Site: brandenburg
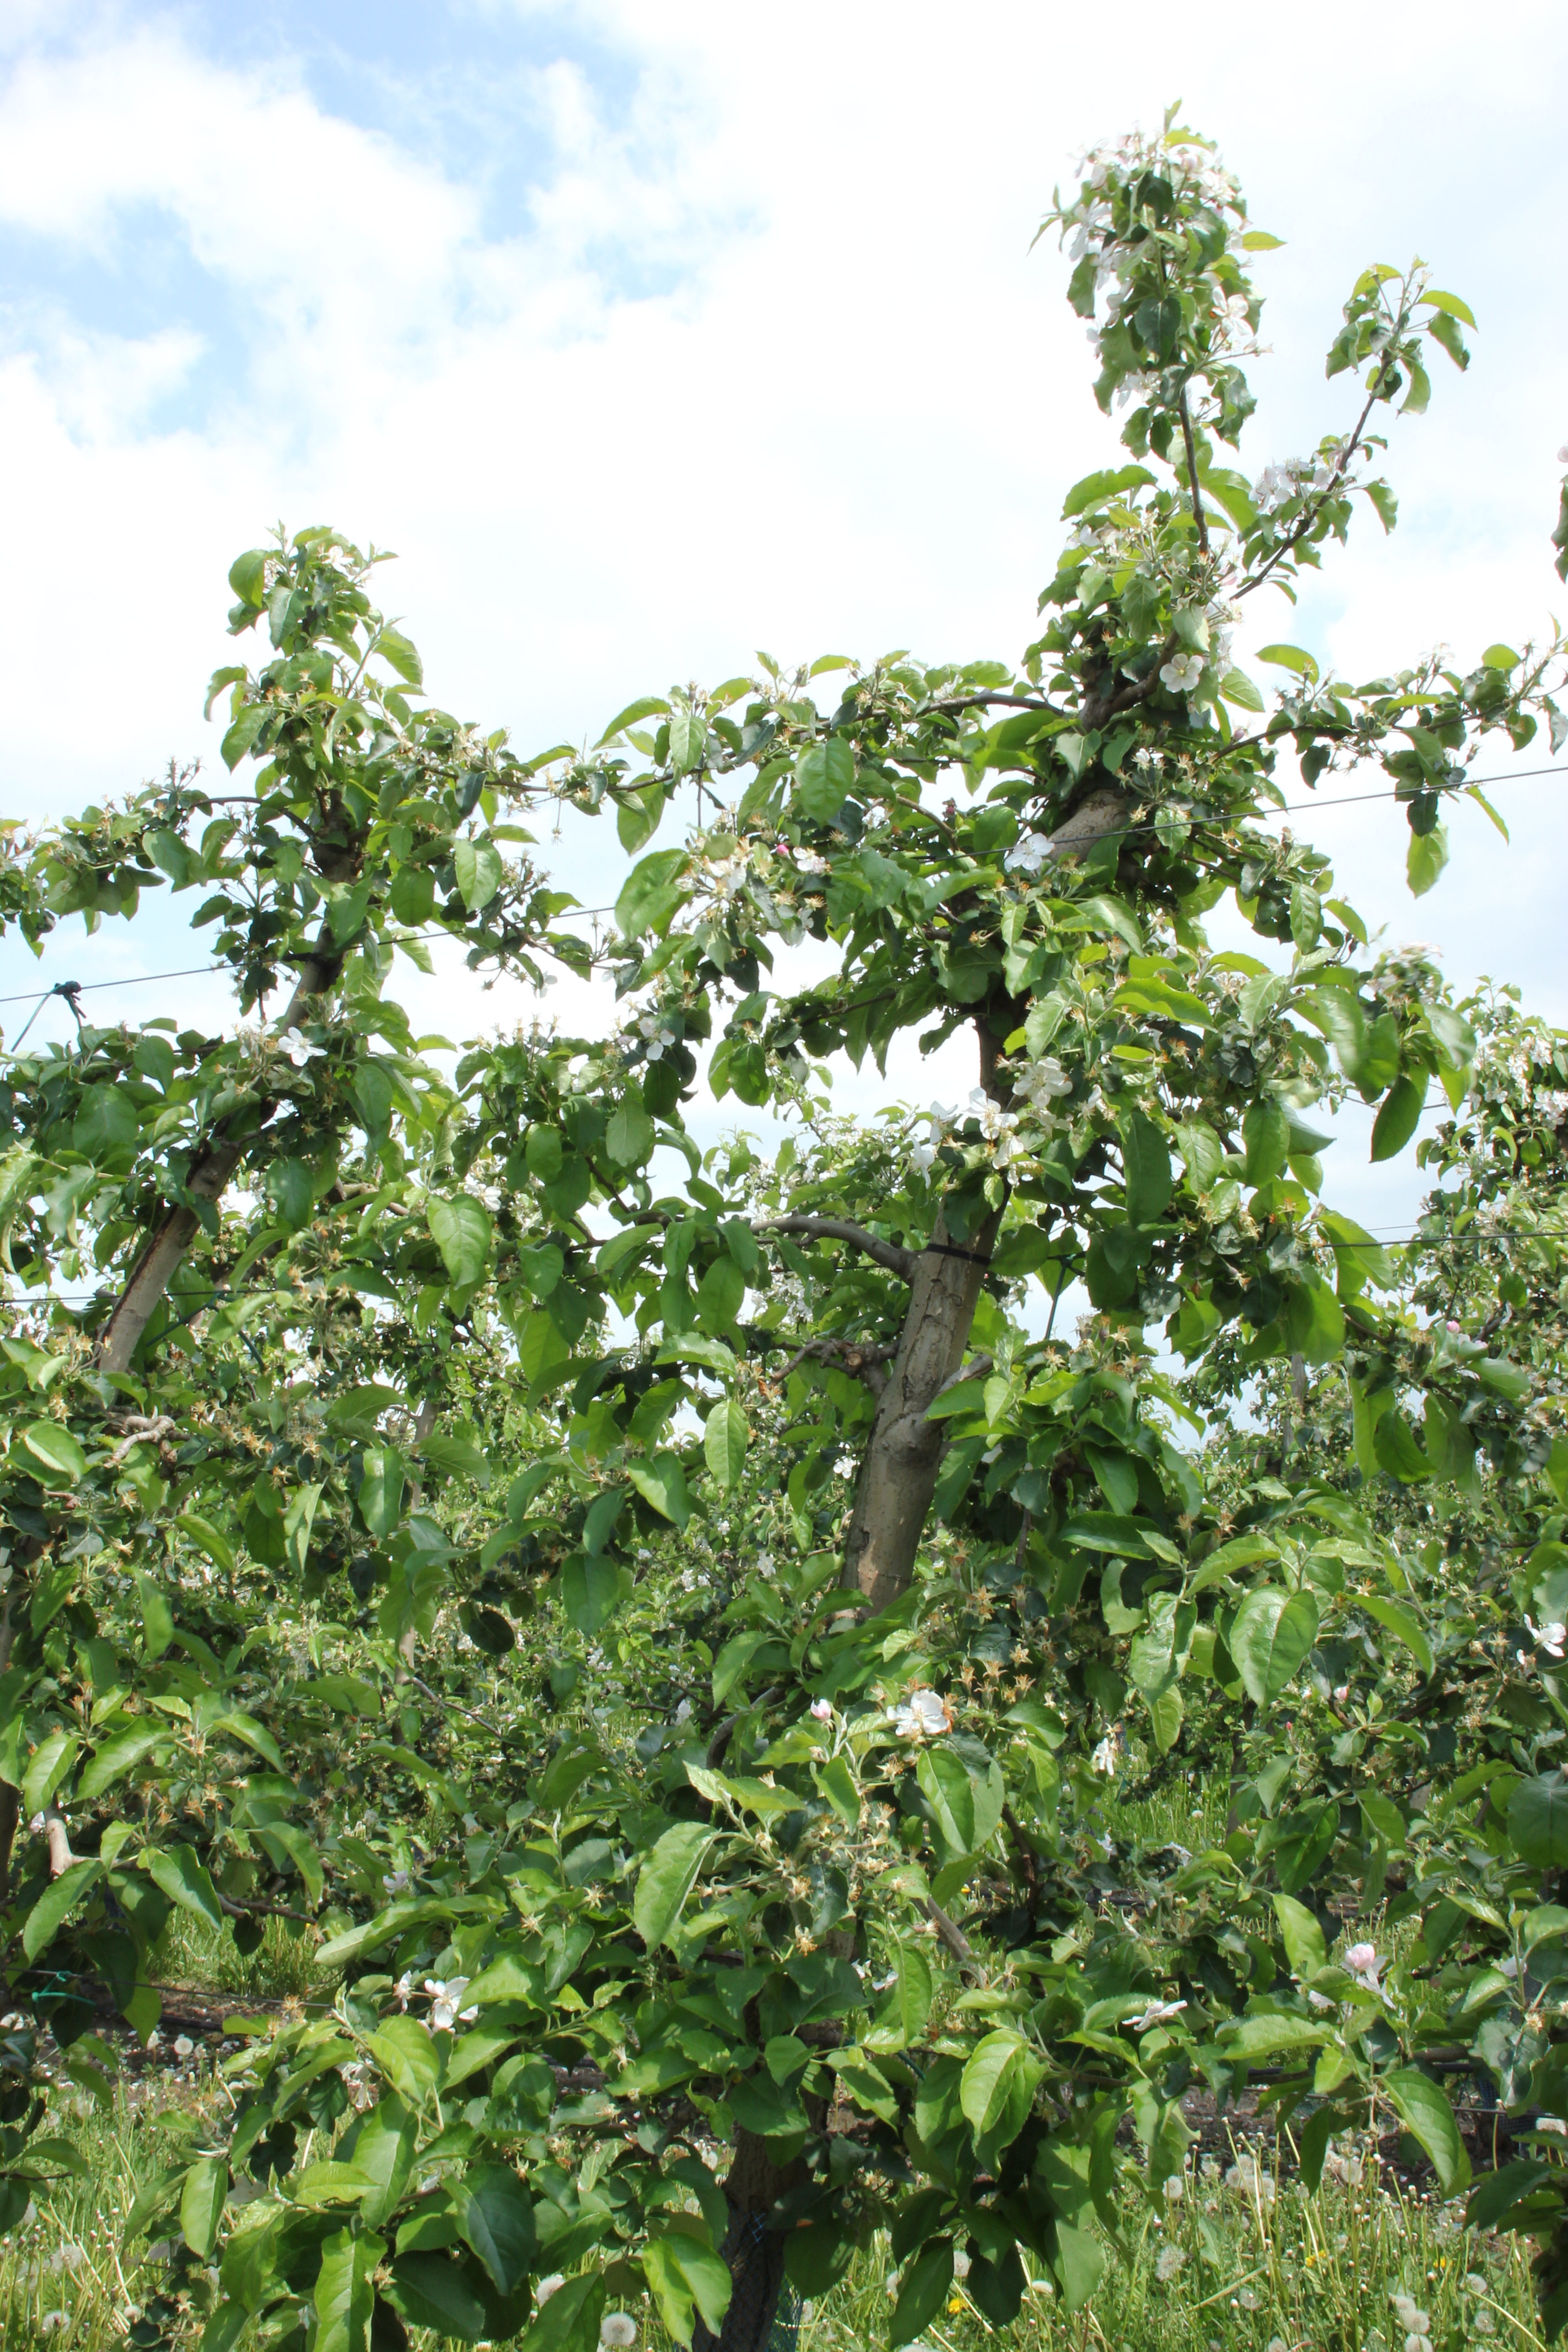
Growth stage (BBCH 67): Flowering